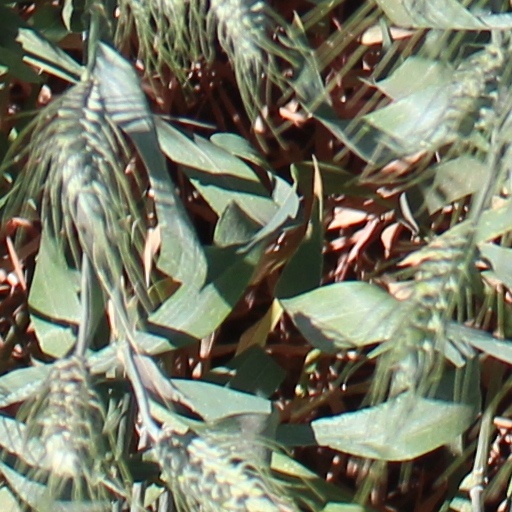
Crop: wheat